EastEnders 40th Anniversary Week

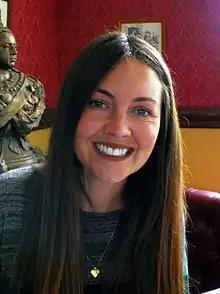
Lacey Turner ("pictured") received praise for her portrayal of Stacey Slater in the live episode.

In a review of the live episode, "The Guardian" critic Stuart Heritage called it the show's best attempt at a live broadcast, due to few technical issues and strong performances from the cast. However, he criticised the episode for being disjointed from the remainder of the week and disagreed with the viewers' decision to pair Denise with Jack, criticising it for being underwhelming. He added that the episode was "unmemorable" and character reactions to the episode's events, such as the explosion of The Queen Victoria and Sonia going into labour, were too mild. George Lewis of Digital Spy called Martin's death "devastating." Johnathon Hughes of "The i Paper" rated the live episode 5 out of 5, describing it as "half an hour of nerve-jangling drama". He praised the cast in general for the lack of mistakes, but particularly praised Turner's portrayal of Stacey, and opined that the viewers voted correctly on both decisions, concluding that show creator Julia Smith "would've been proud of what they achieved". Turner's performance was declared "heart-wrenching" by "Edinburgh Live" writer Daniel Bird. Michael Hogan of "The Daily Telegraph" rated the episode 4 out of 5, praising the lack of bloopers, Martin and Stacey's "tender" scenes together, Turner's performance given her recent birth, and Clenshaw's role in finishing his tenure on the show with "ambition and aplomb". He called the live episode a "technical triumph", though expressed discontent with the viewers' decision to pair Denise with Jack. Carol Midgely of "The Times" rated it 4 out of 5, praising the lack of errors in the episode.